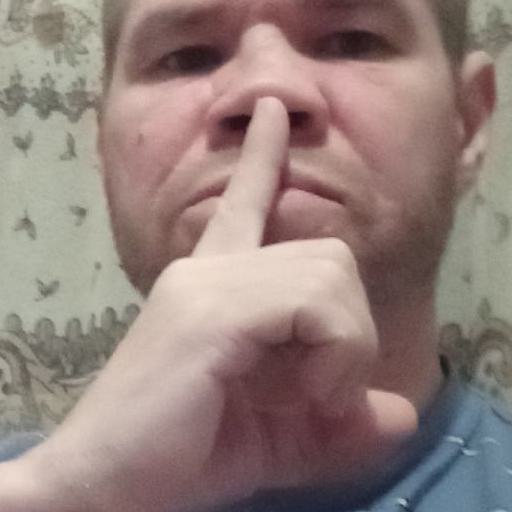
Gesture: mute